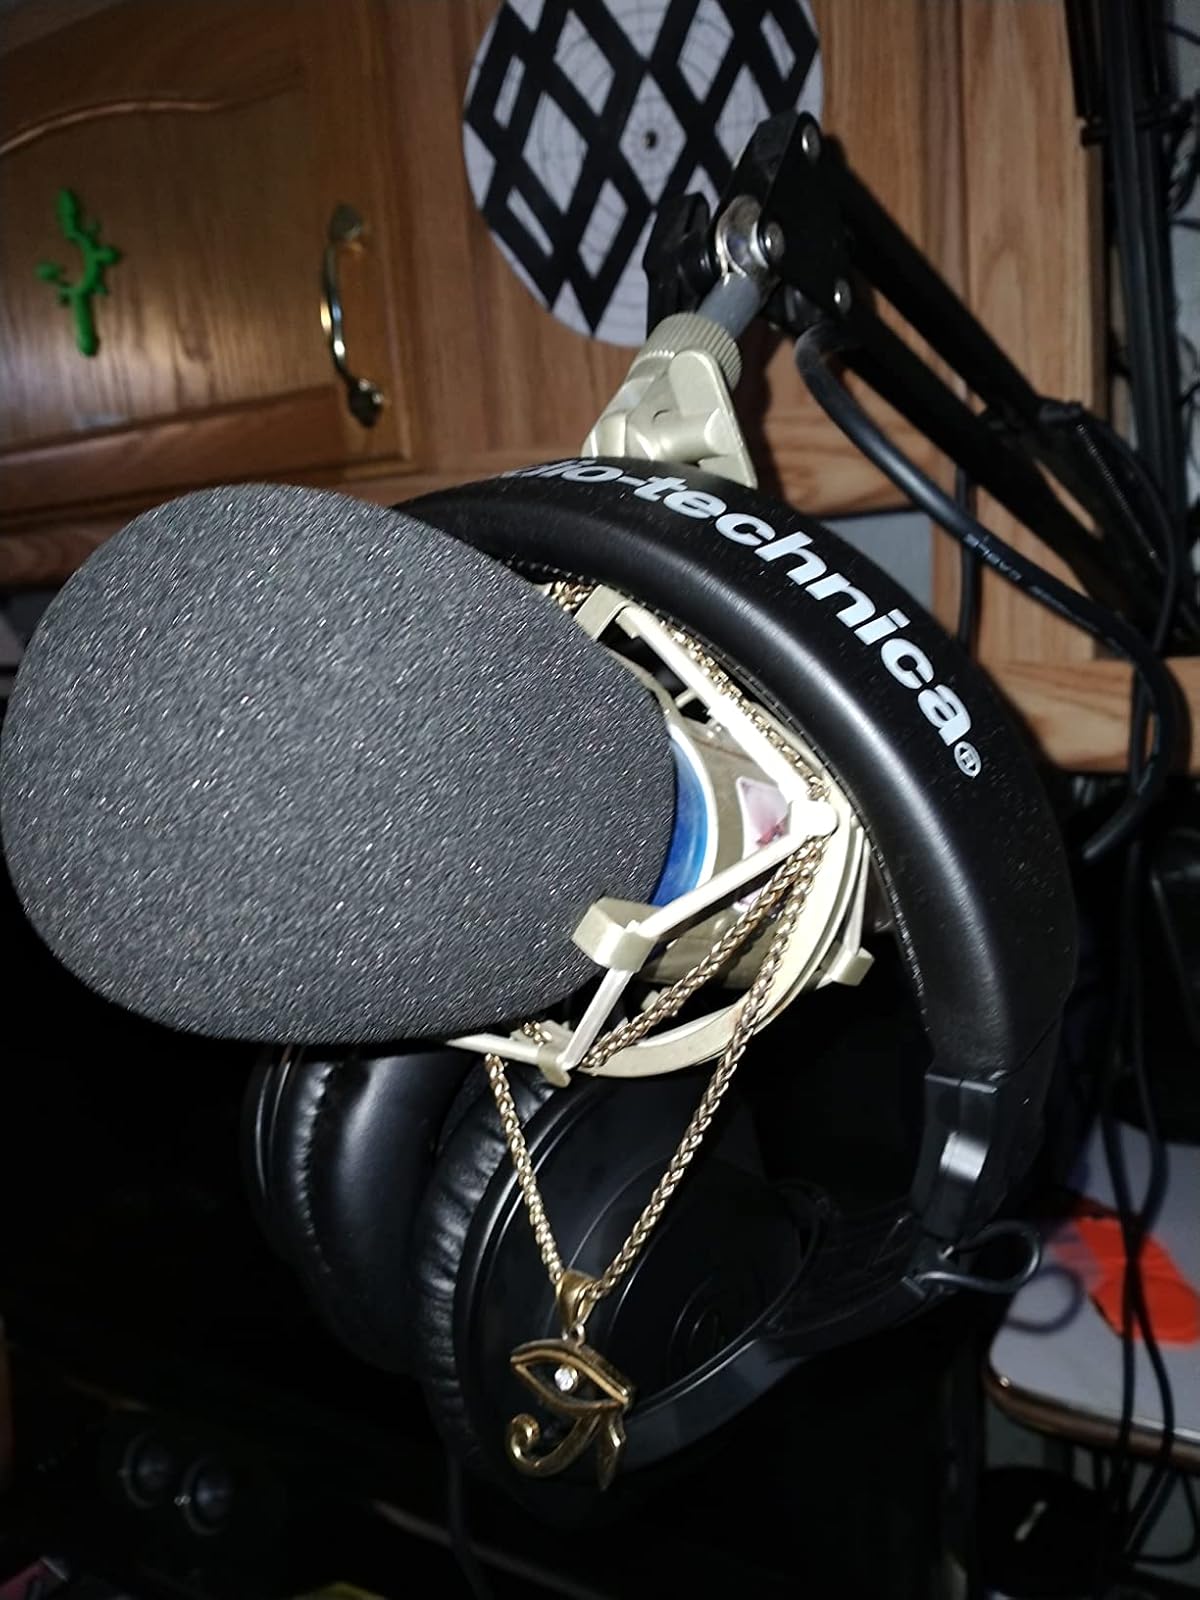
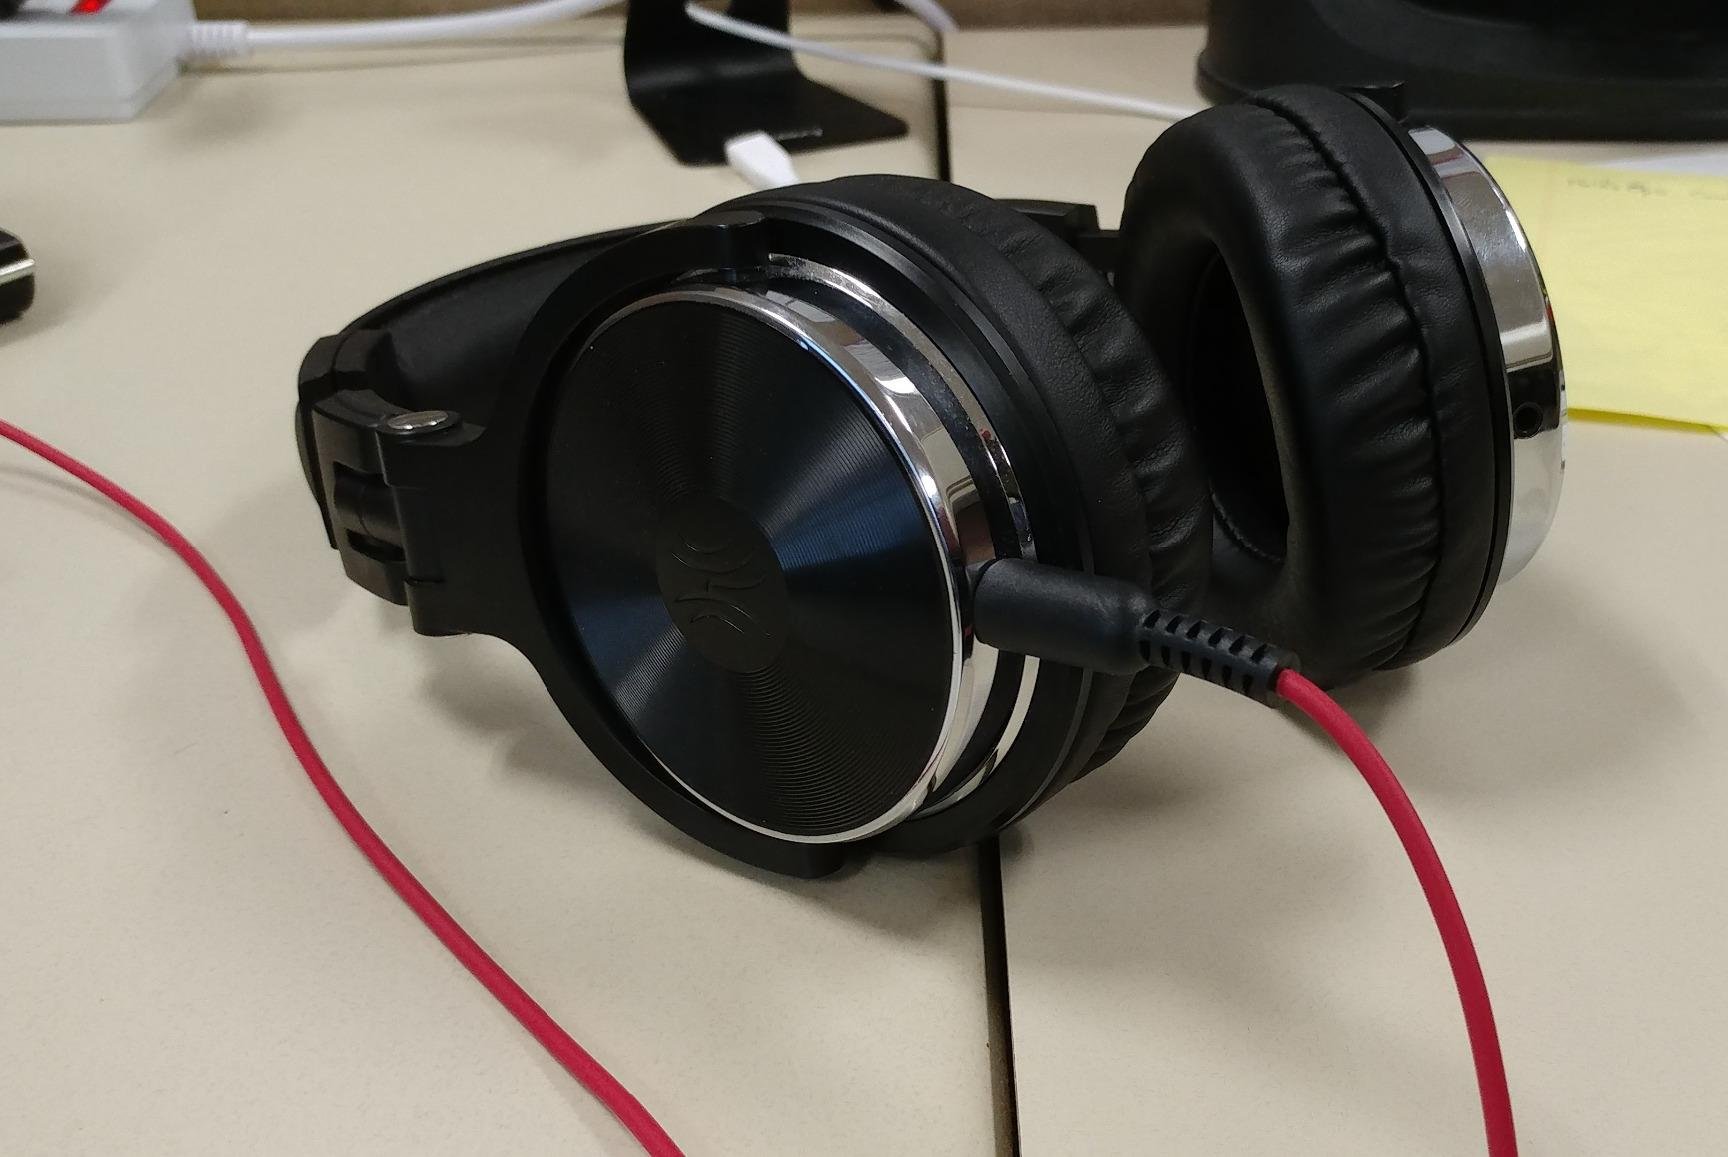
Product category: headphones
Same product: no